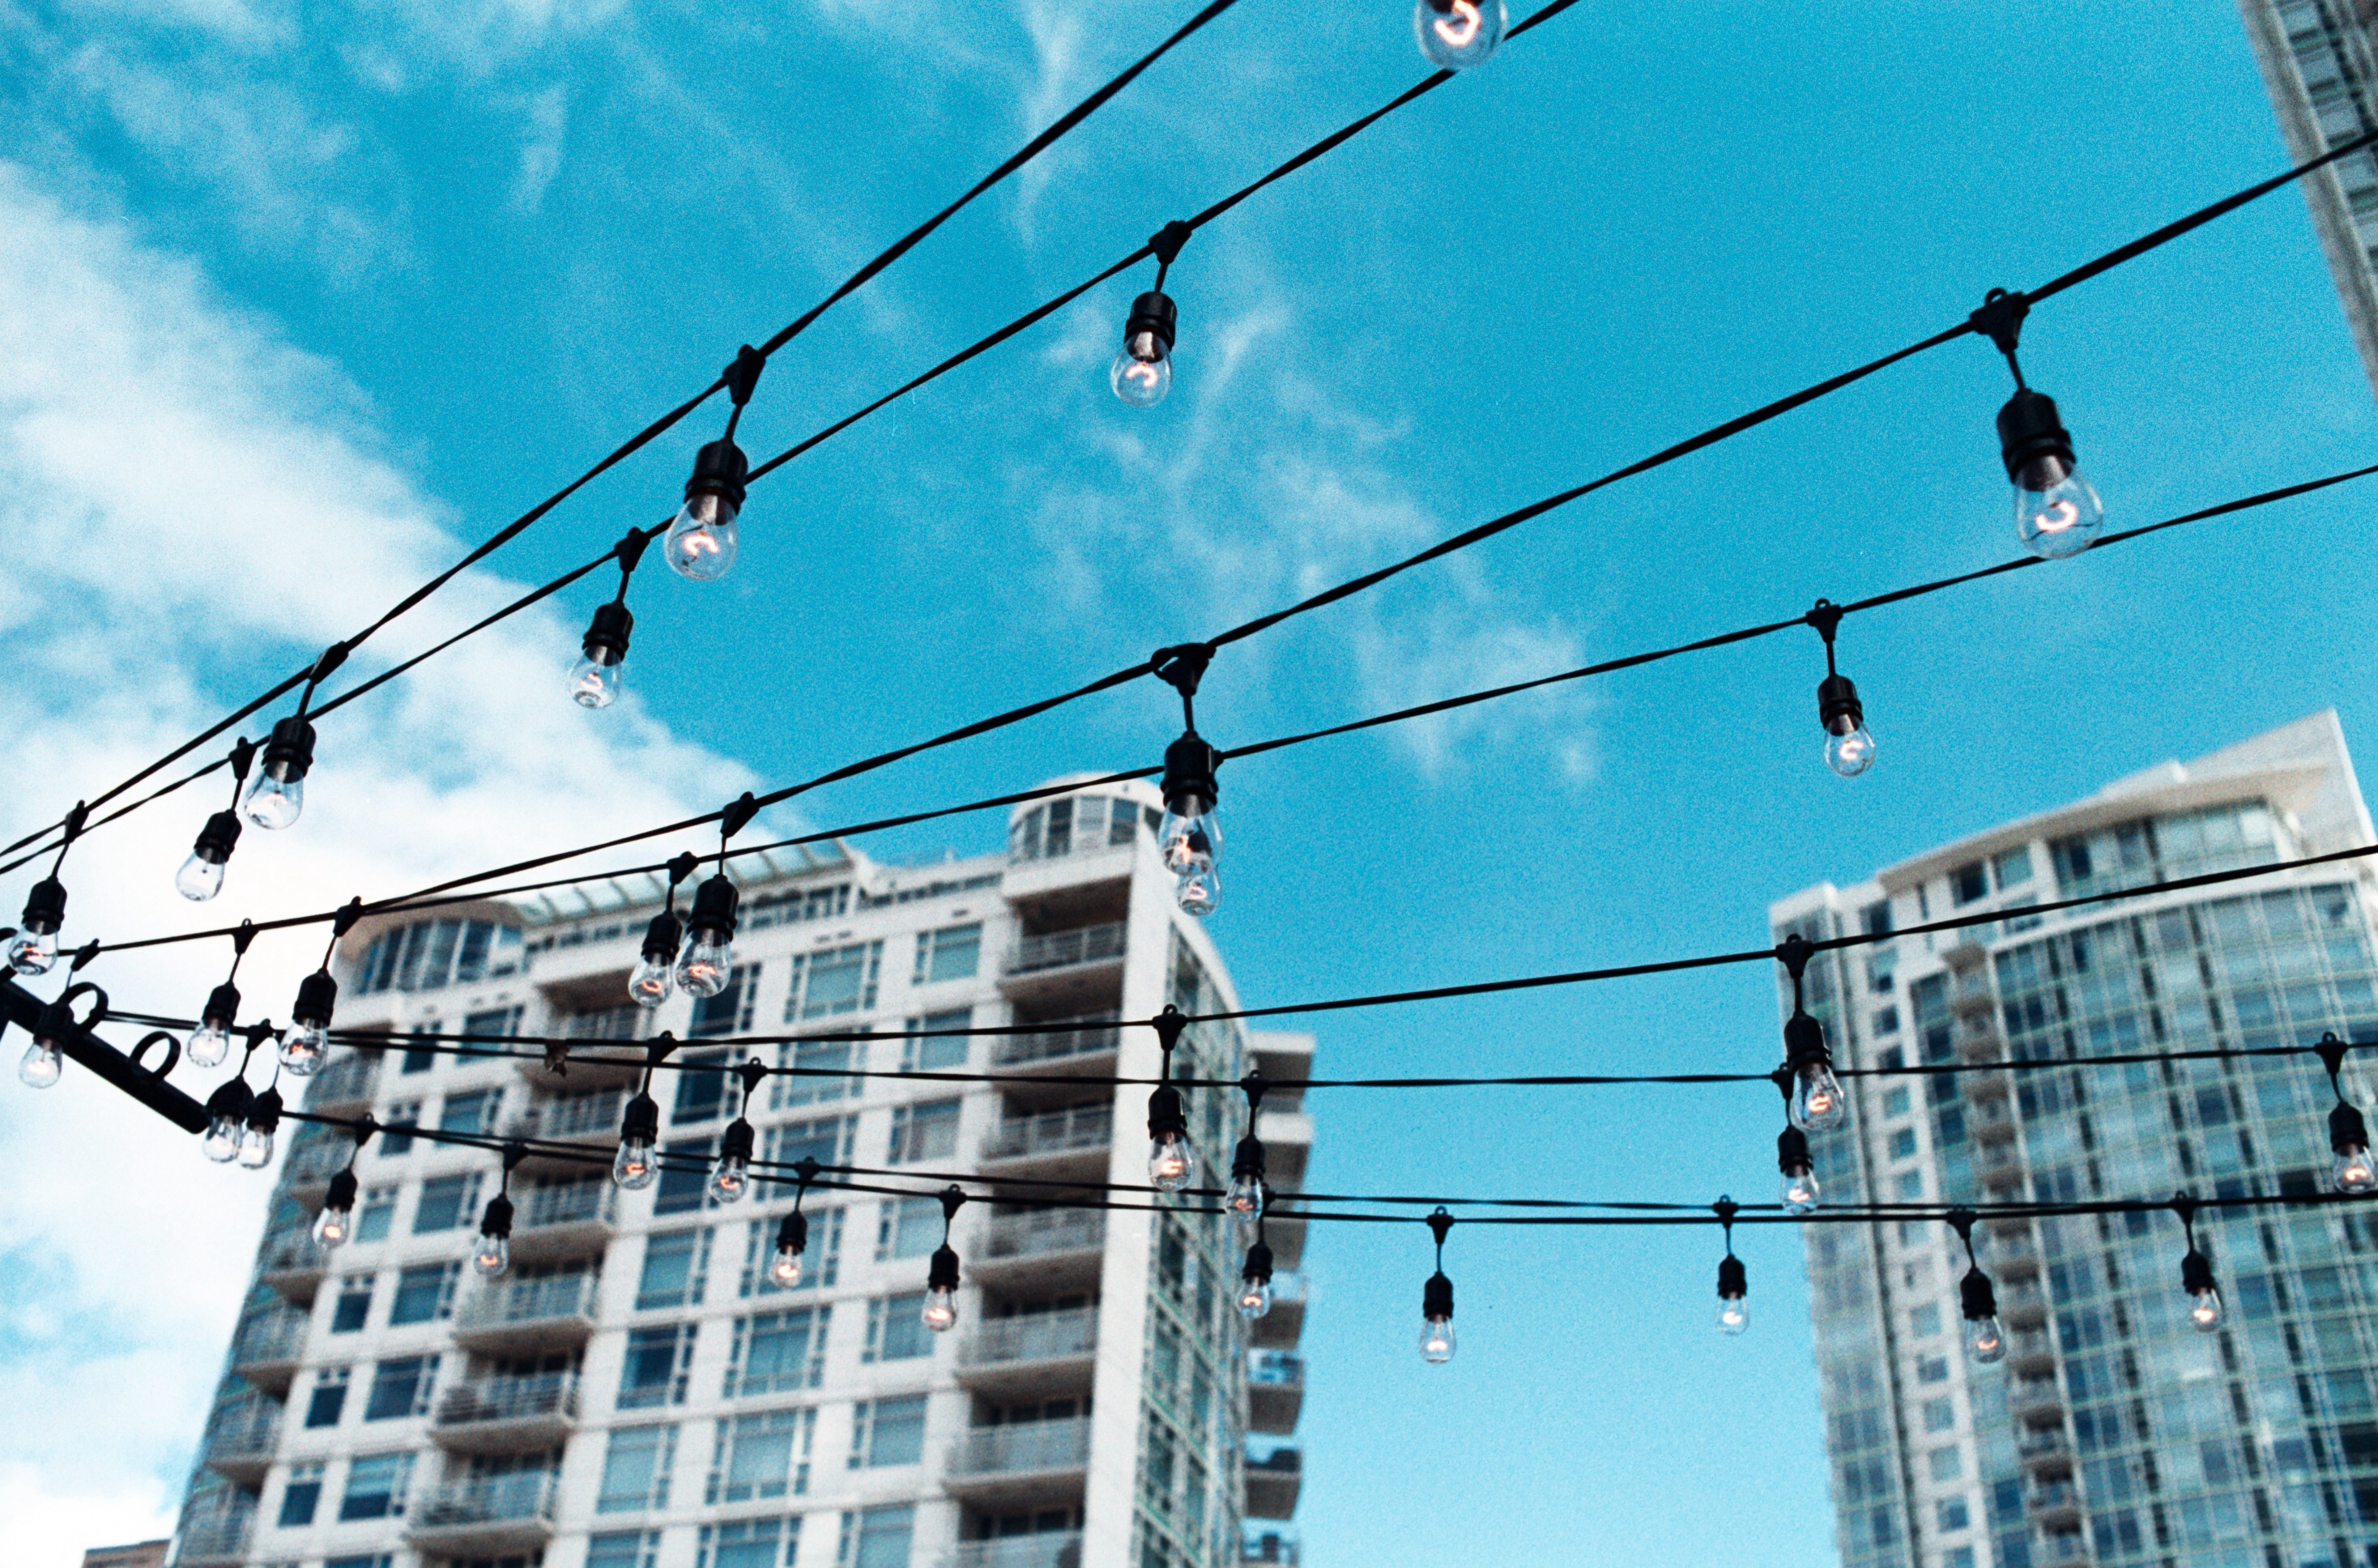
sky, string, skyscraper, film, line, mast, vancouver, facade, blue, electricity, lighting, tower block, lights, clouds, buildings, bulbs, tall, angle, scaffolding, expired, k1000, ferrania100, expiredferrania, roundhouse, yaletown, wispy, vancuver, urban area